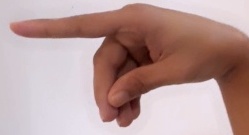
ASL sign: P